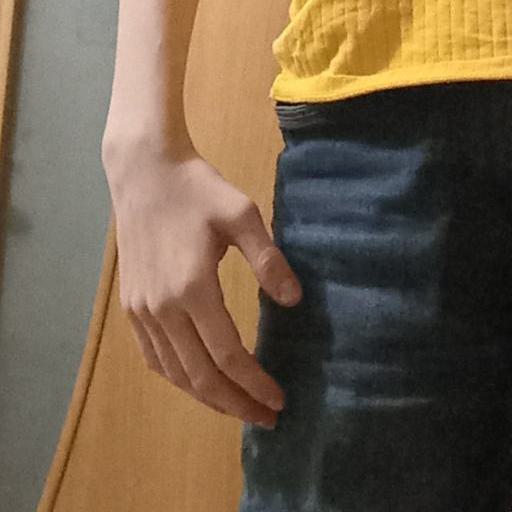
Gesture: no_gesture